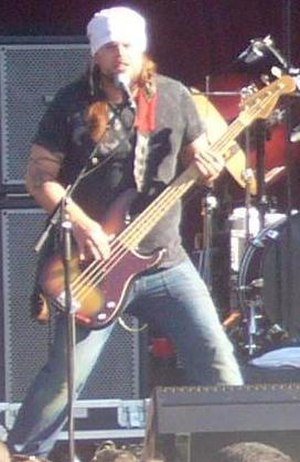
Mikko Paananen
Mikko Paananen
Mikko Henrik Julius "Migé" Paananen er bassist og bag-vokal i det finske band HIM.